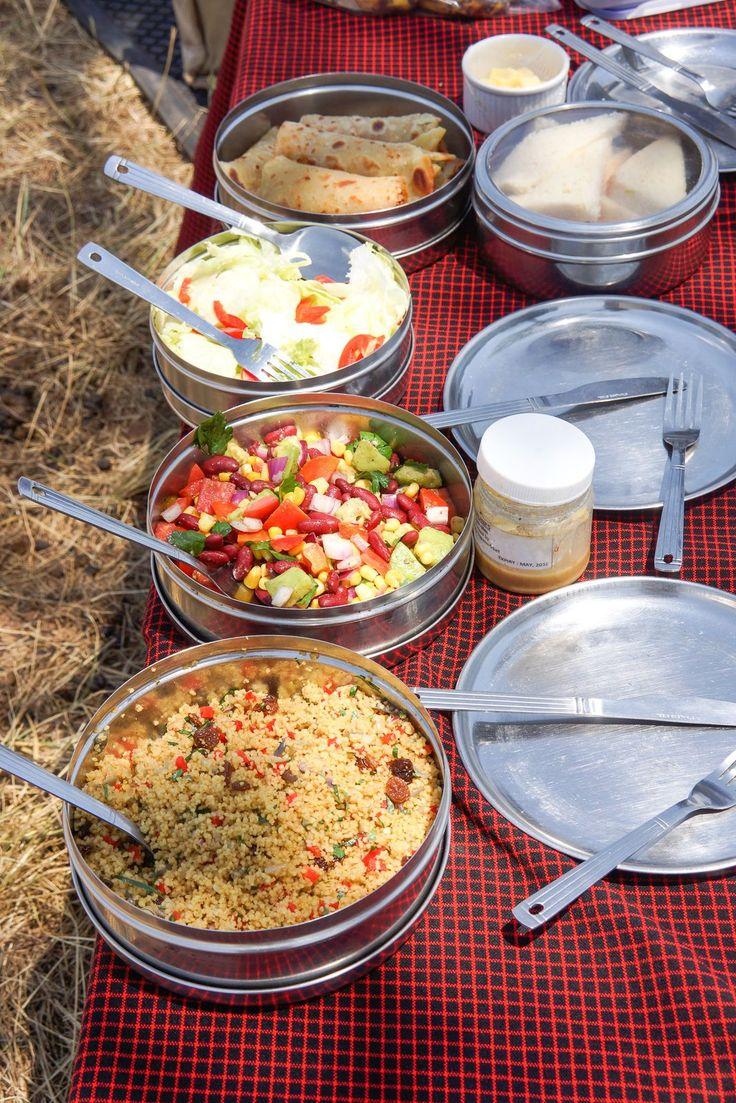
Kunaonekana apa kwa mandari kuna chakula aina tofautitofauti, kuna chapati kuna kachumbari pilau, vimeandaliwa kwenye meza hili ama kwenye shuka hii. Kuna vijiko, kuna visu.